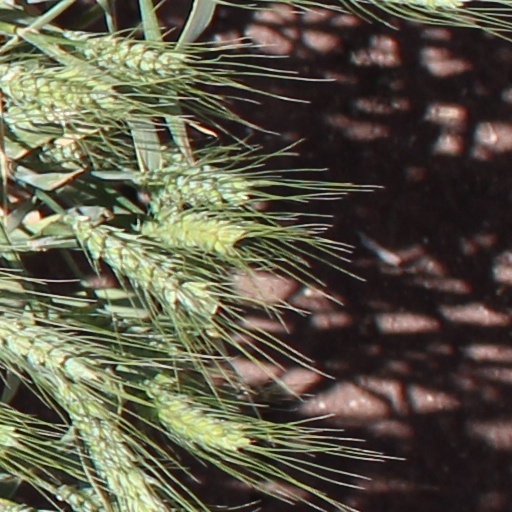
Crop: wheat